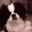
Label: dog